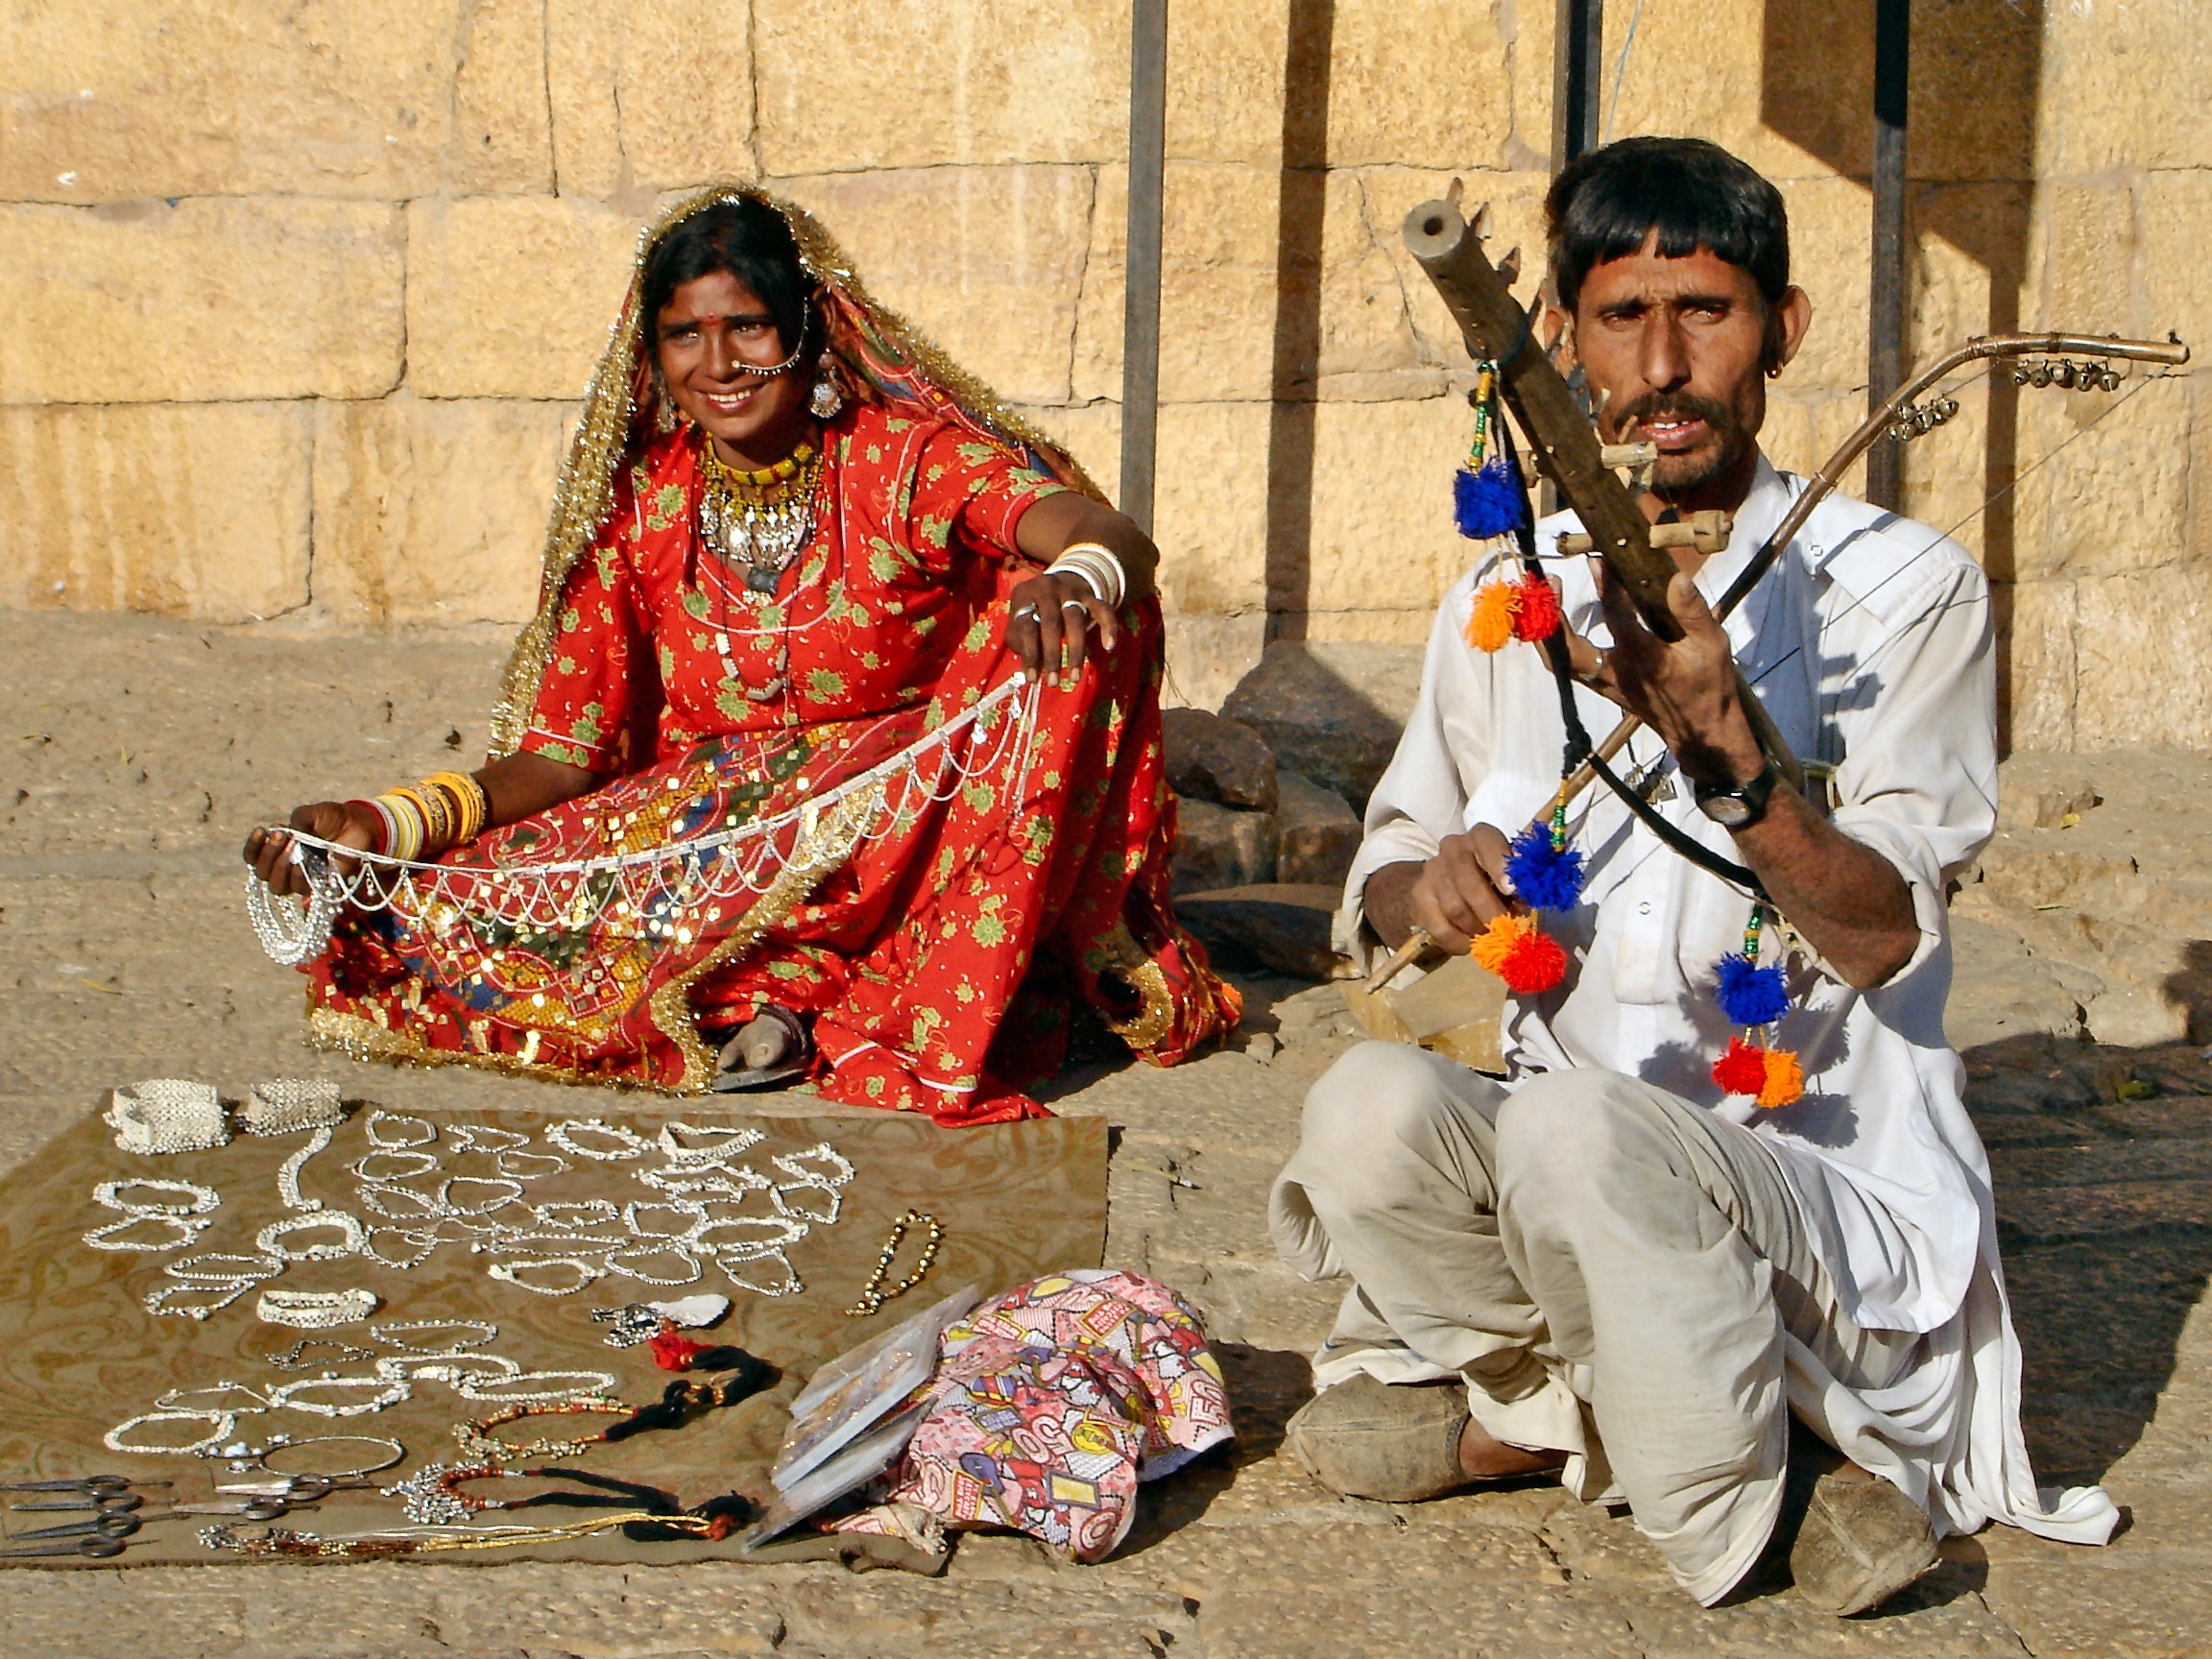
music, musician, family, temple, poverty, india, tradition, busker, street sales